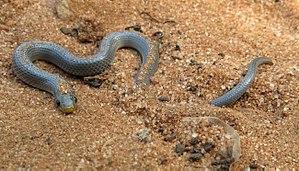
Prosymna sundevalli est une espèce de serpents de la famille des Lamprophiidae.